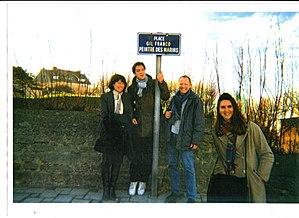
La place portant le nom de l'artiste, à Equihen
Vicente Gil-Franco, né le 25 février 1898 à Barcelone et mort le 6 novembre 1959 à Boulogne-sur-Mer, est un peintre catalan